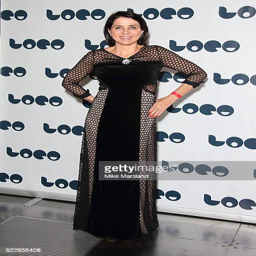
actor attends the film premiere of